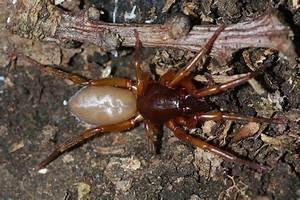
spider